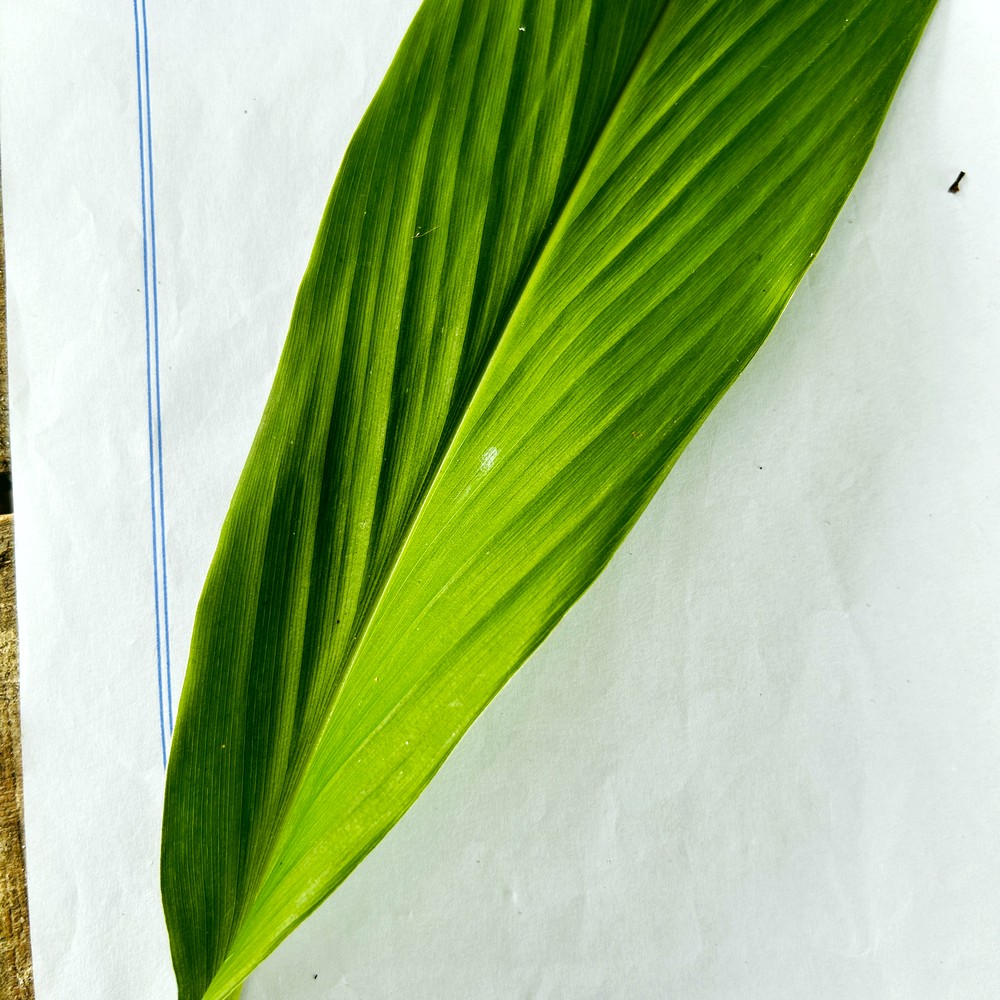
Label: Healthy Leaf